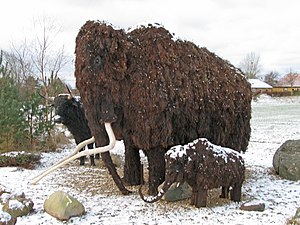
Fur Museum / Udstillingerne / Geoparken
Modeller af istidsdyr i stenparken bag museet.
Bag Fur Fossilers udstillingsbygning kan man opleve disse istidsdyr.
Fur Museum er et naturhistorisk museum beliggende i Nederby på øen Fur i Limfjorden. Museet besidder og udstiller en omfattende samling af tidlig eocæne fossiler fra Fur Formationen, et jordlag der i daglig tale kaldes for moleret, og det underliggende Stolleklint Ler på Fur. Museet fortæller om egnens geologi og er samtidig er et lokalmuseum med kulturhistorisk, etnologisk og arkæologisk virke på Fur. Museet er en del af Museum Salling.